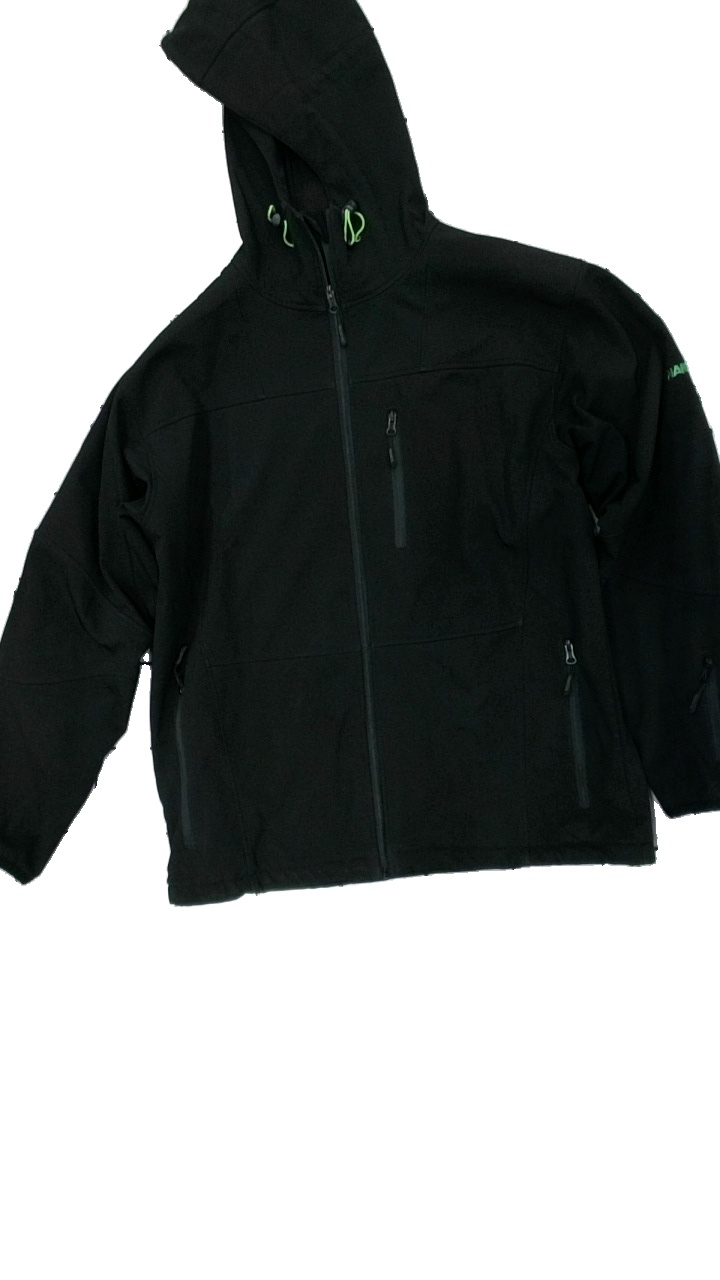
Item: Jacket (Men)
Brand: Nanok
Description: svart vindjacka med logga på armarna, nopprig runt händerna
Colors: Black
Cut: Regular
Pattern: Logo print
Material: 100% polyester
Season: Spring
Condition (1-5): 3
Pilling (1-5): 3
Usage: Export
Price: <50